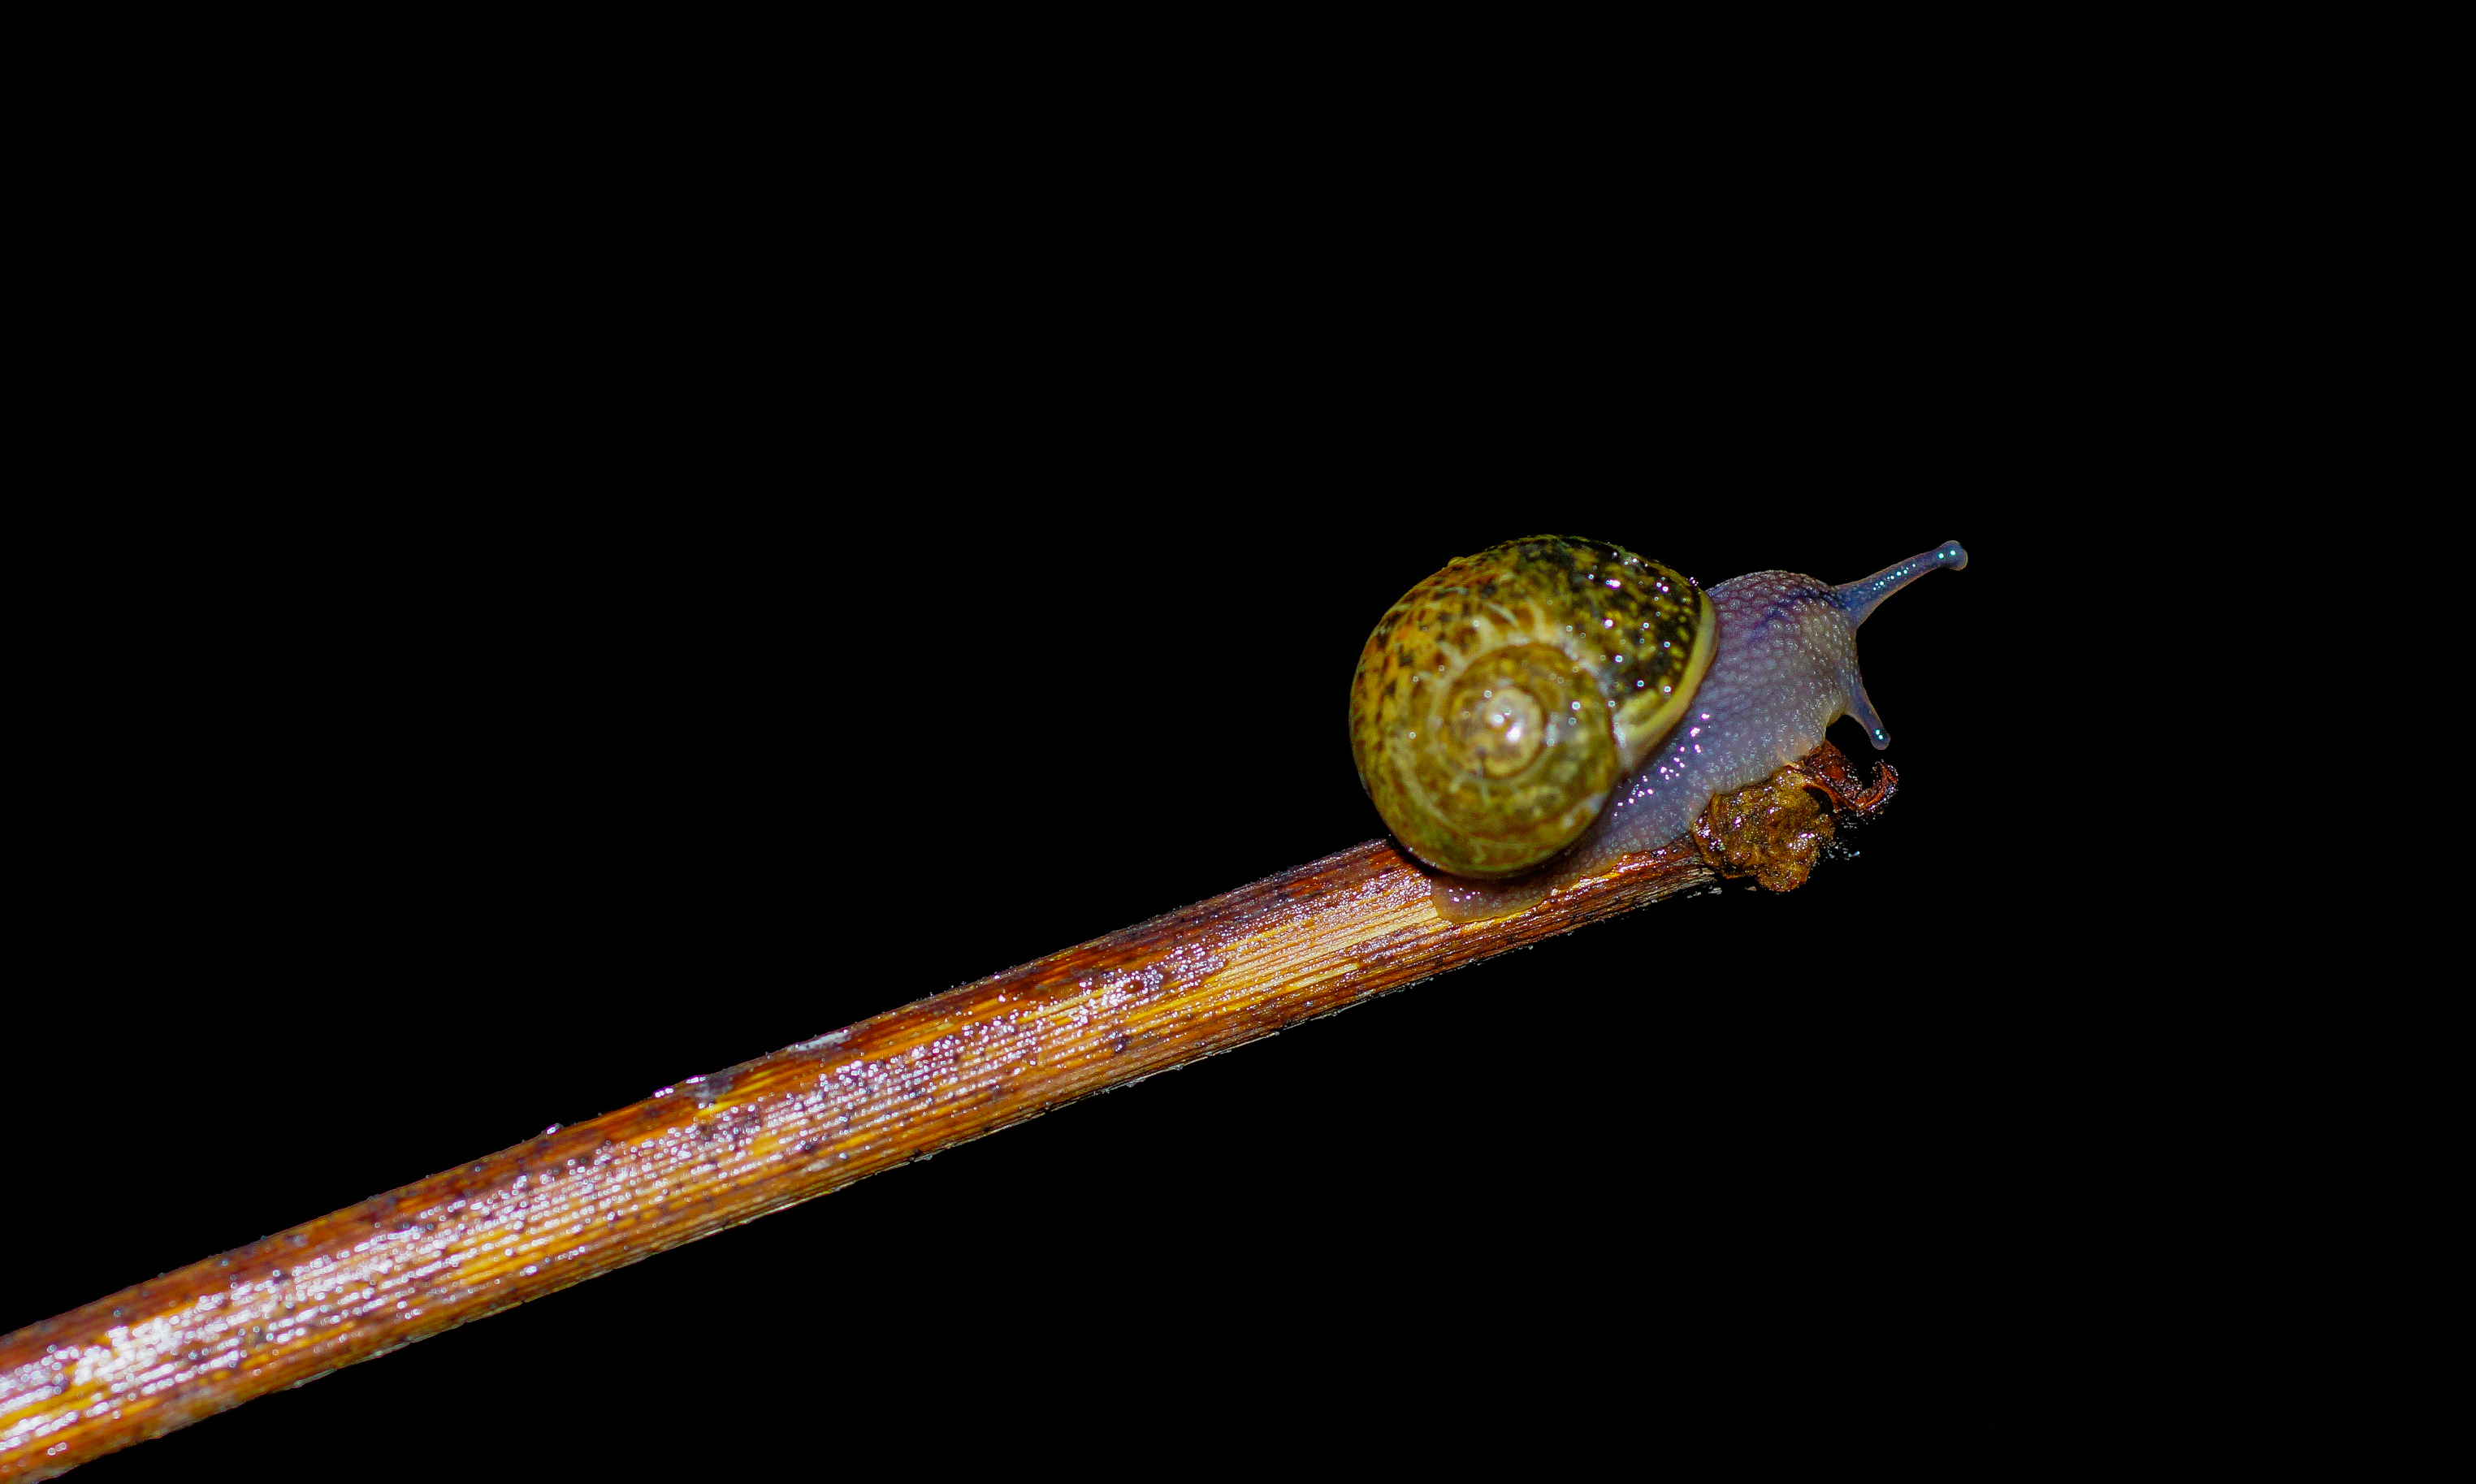
nature, branch, leaf, photo, 100mm, snail, animals, naturaleza, a77, minolta, snails, g, ggl1, gaby1, xovesphoto, animales, sonya77, caracoles, minolta100mm, gphoto, xelodegalicia, macro photography, gabrielcoru a, plant stem